Nikol Pashinyan

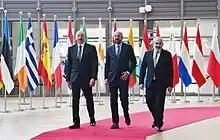
Nikol Pashinyan, Ilham Aliyev and President of the European Council Charles Michel in Brussels, 14 May 2023

Nikol Pashinyan was mentioned on the 2019 top-10 list of world leaders with the most interactions on Facebook. He held the highest interaction rate on that list.